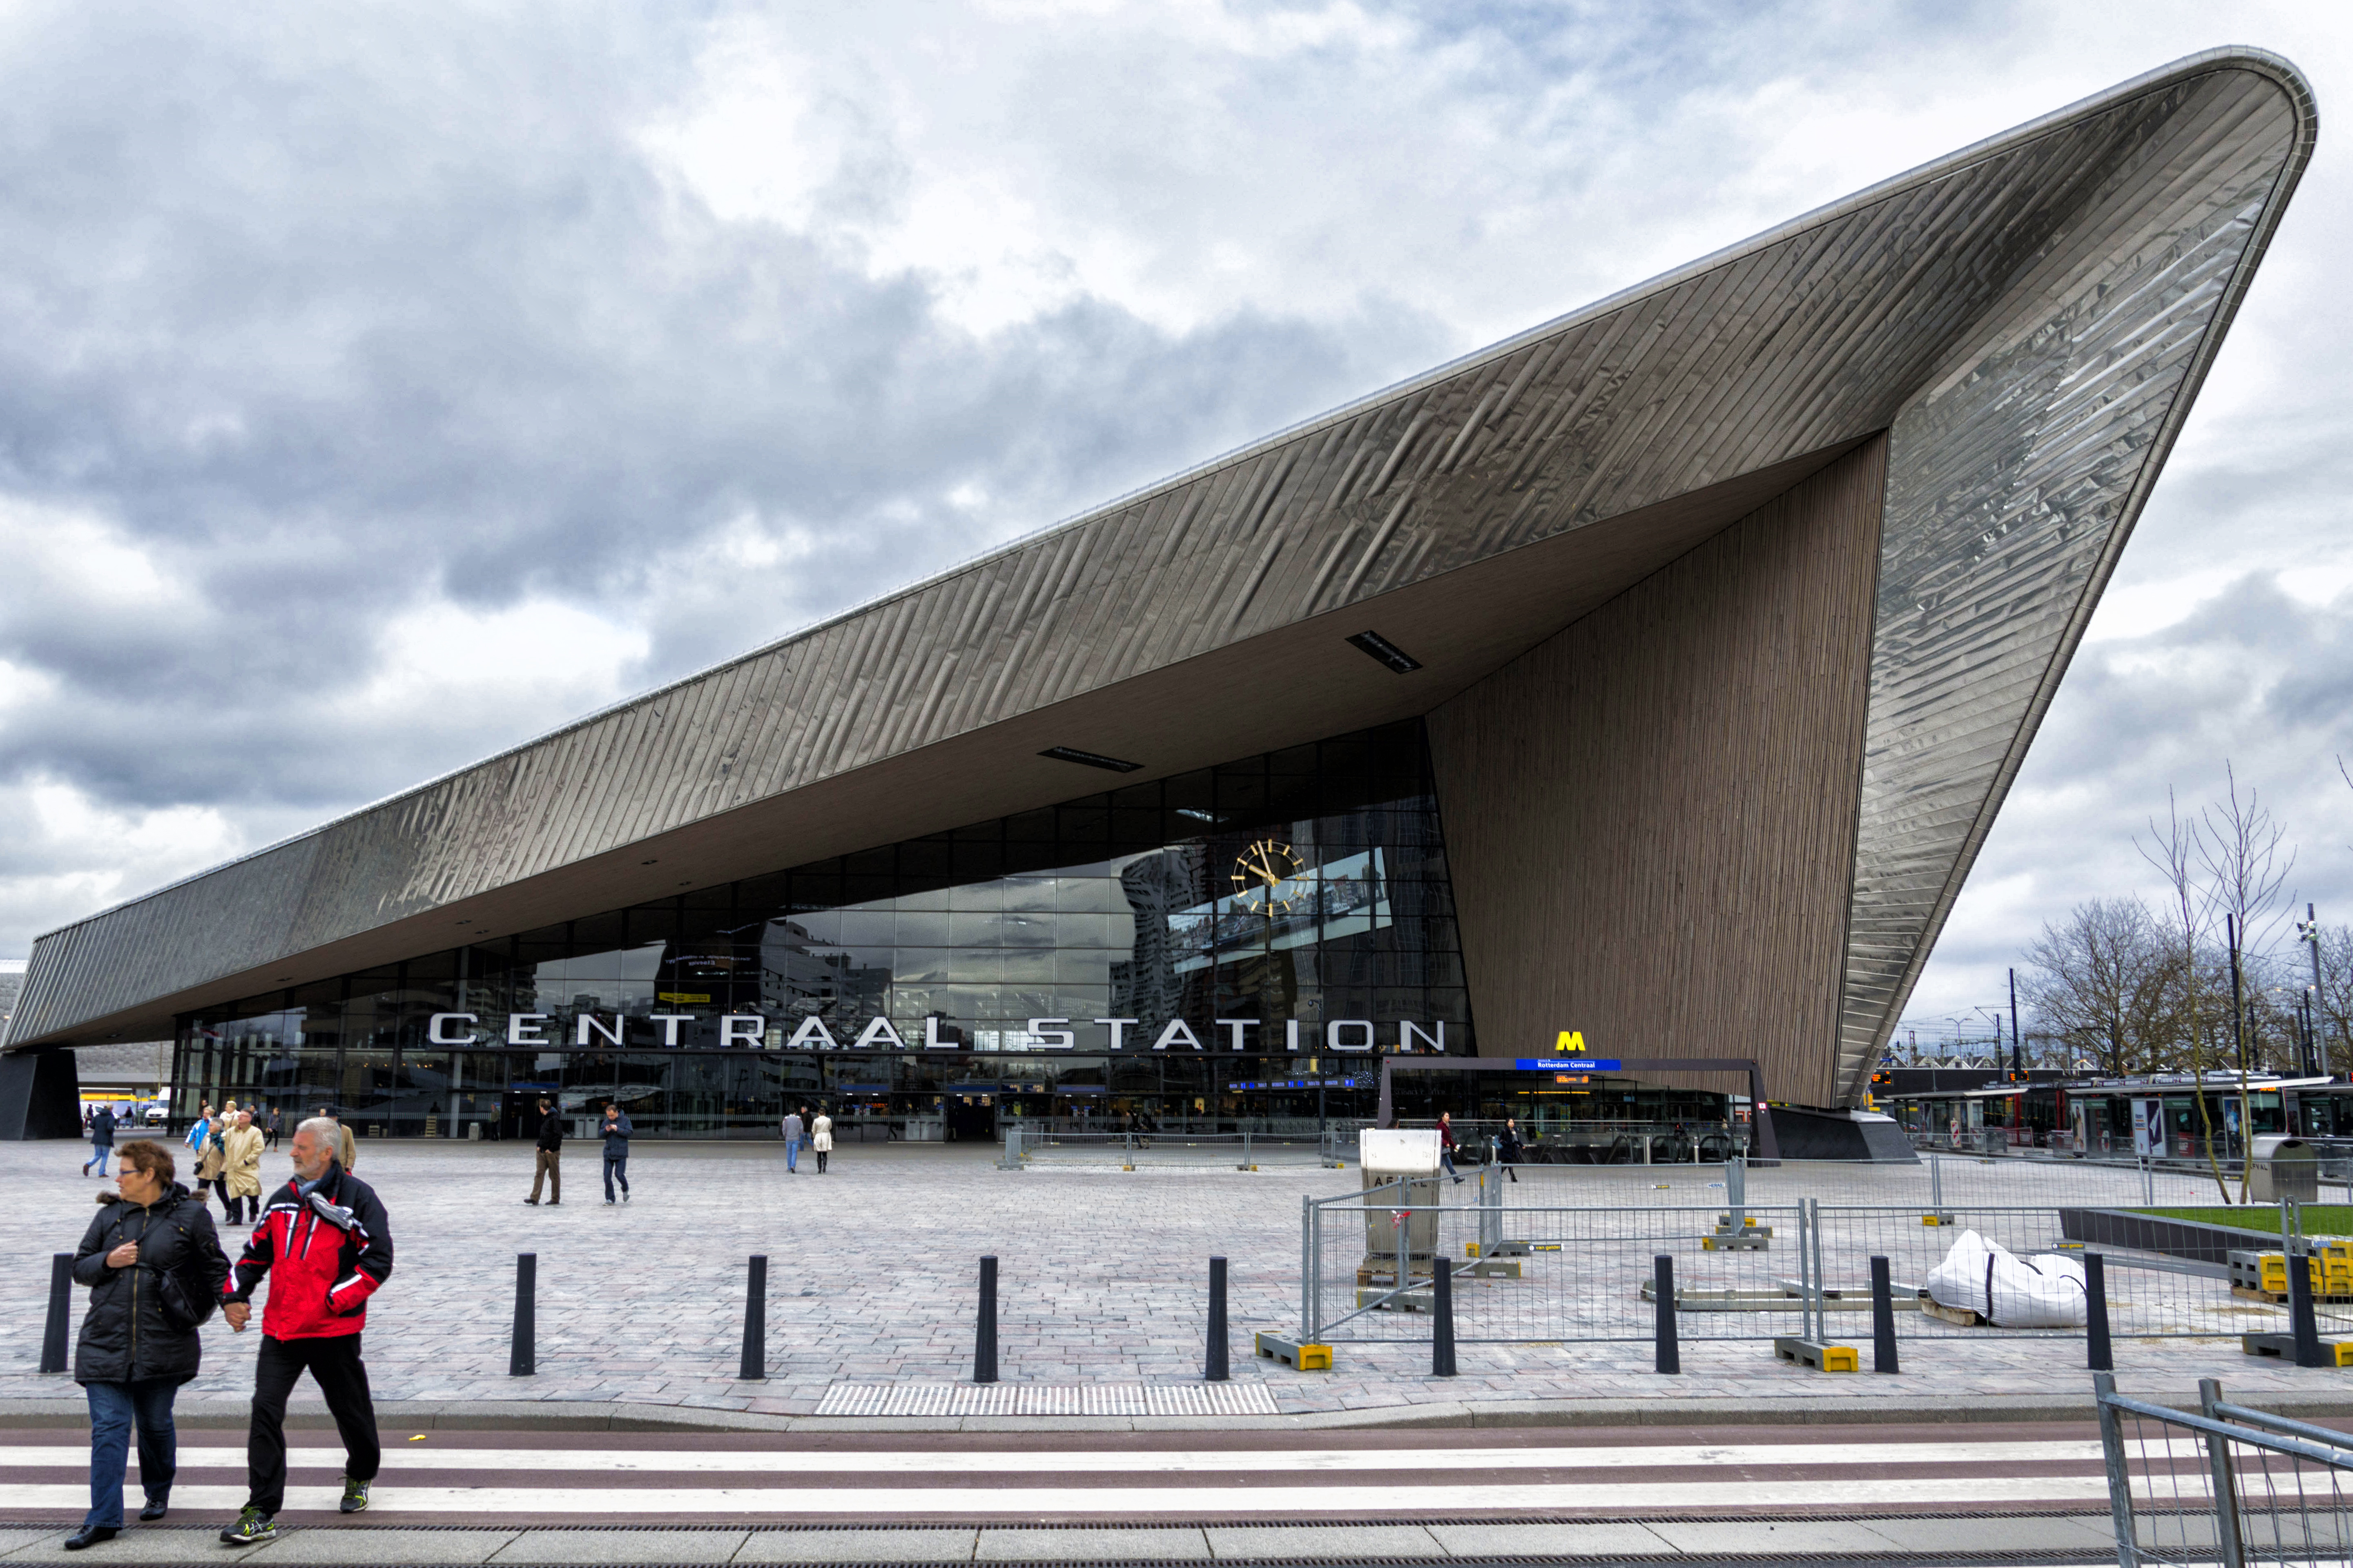
outdoor, architecture, structure, photography, van, building, rail, urban, train, photo, downtown, transport, station, train station, landmark, facade, nikon, stadium, public transport, holland, nederland, netherlands, arena, rotterdam, de, gare, dutch, outdoorphotography, picture, photograph, fotos, foto, fotografie, pd, centralstation, paulvandevelde, pdvandevelde, padagudaloma, dordrecht, nederlandinfotos, urbanfotografie, pvdvfotografie, pdvandeveldedordrecht, nederlandsefotografie, dutchphotogaraphy, totallydutch, fotografienederland, hollandsefotografie, fotografieholland, nederlandsespoorwegen, velde, centraalstation, trein, dutchrailways, stationsplein, kruisplein, sport venue